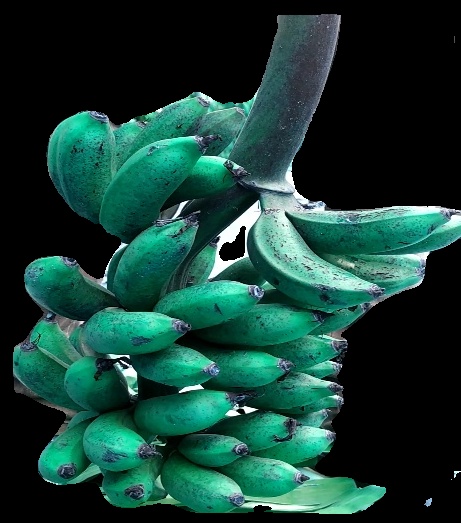
Variety: rasbale
Grade: grade3